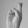
ASL letter: R